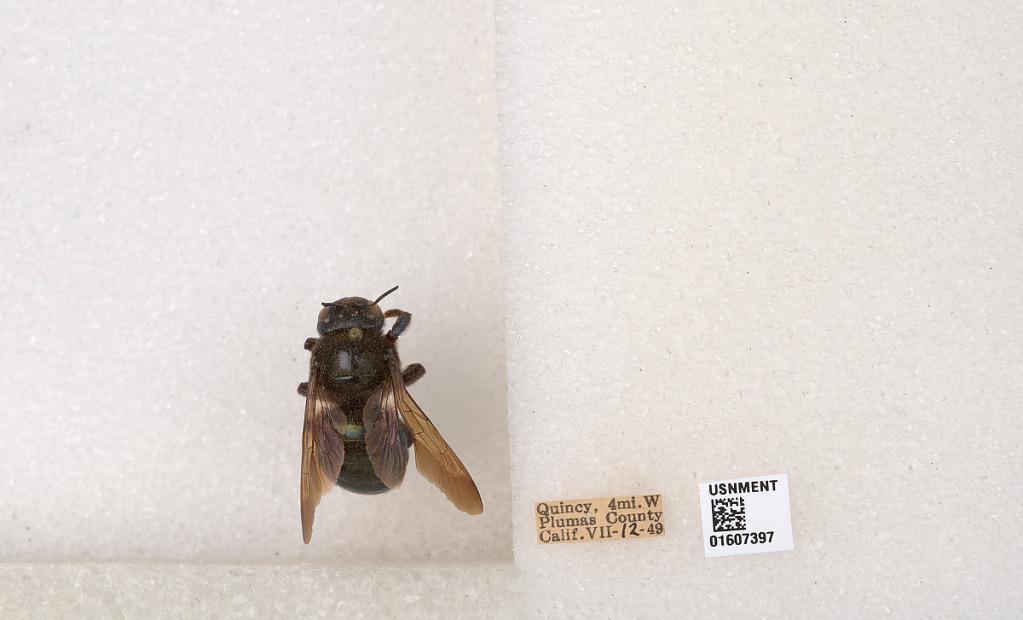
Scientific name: Xylocopa (Xylocopoides) californica californica Cresson
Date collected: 1949-7-12
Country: United States
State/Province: California
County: Plumas
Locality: Quincy, 4 miles west
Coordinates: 39.9368, -121.023